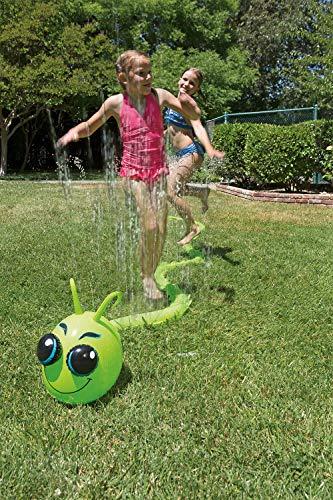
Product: Poolmaster Caterpillar Sprinkler Toy
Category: Toys & Games | Sports & Outdoor Play | Pools & Water Toys | Sprinklers
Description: For outdoor play on lawn, add this adorable BUG to any backyard.
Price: $11.57
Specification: ProductDimensions:236x8x9inches|ItemWeight:1.45pounds|ShippingWeight:1.45pounds(Viewshippingratesandpolicies)|DomesticShipping:ItemcanbeshippedwithinU.S.|InternationalShipping:ThisitemcanbeshippedtoselectcountriesoutsideoftheU.S.LearnMore|ASIN:B00TPXVGV0|Itemmodelnumber:81189|Manufacturerrecommendedage:6-15years